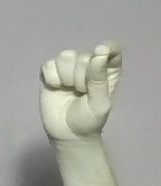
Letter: fa